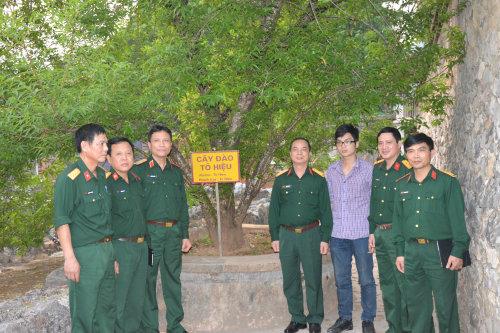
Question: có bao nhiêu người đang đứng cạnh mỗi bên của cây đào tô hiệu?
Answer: ba người bên trái và bốn người bên phải